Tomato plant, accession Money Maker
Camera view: horizontal (90 deg, fisheye); turntable rotation: 240 degrees
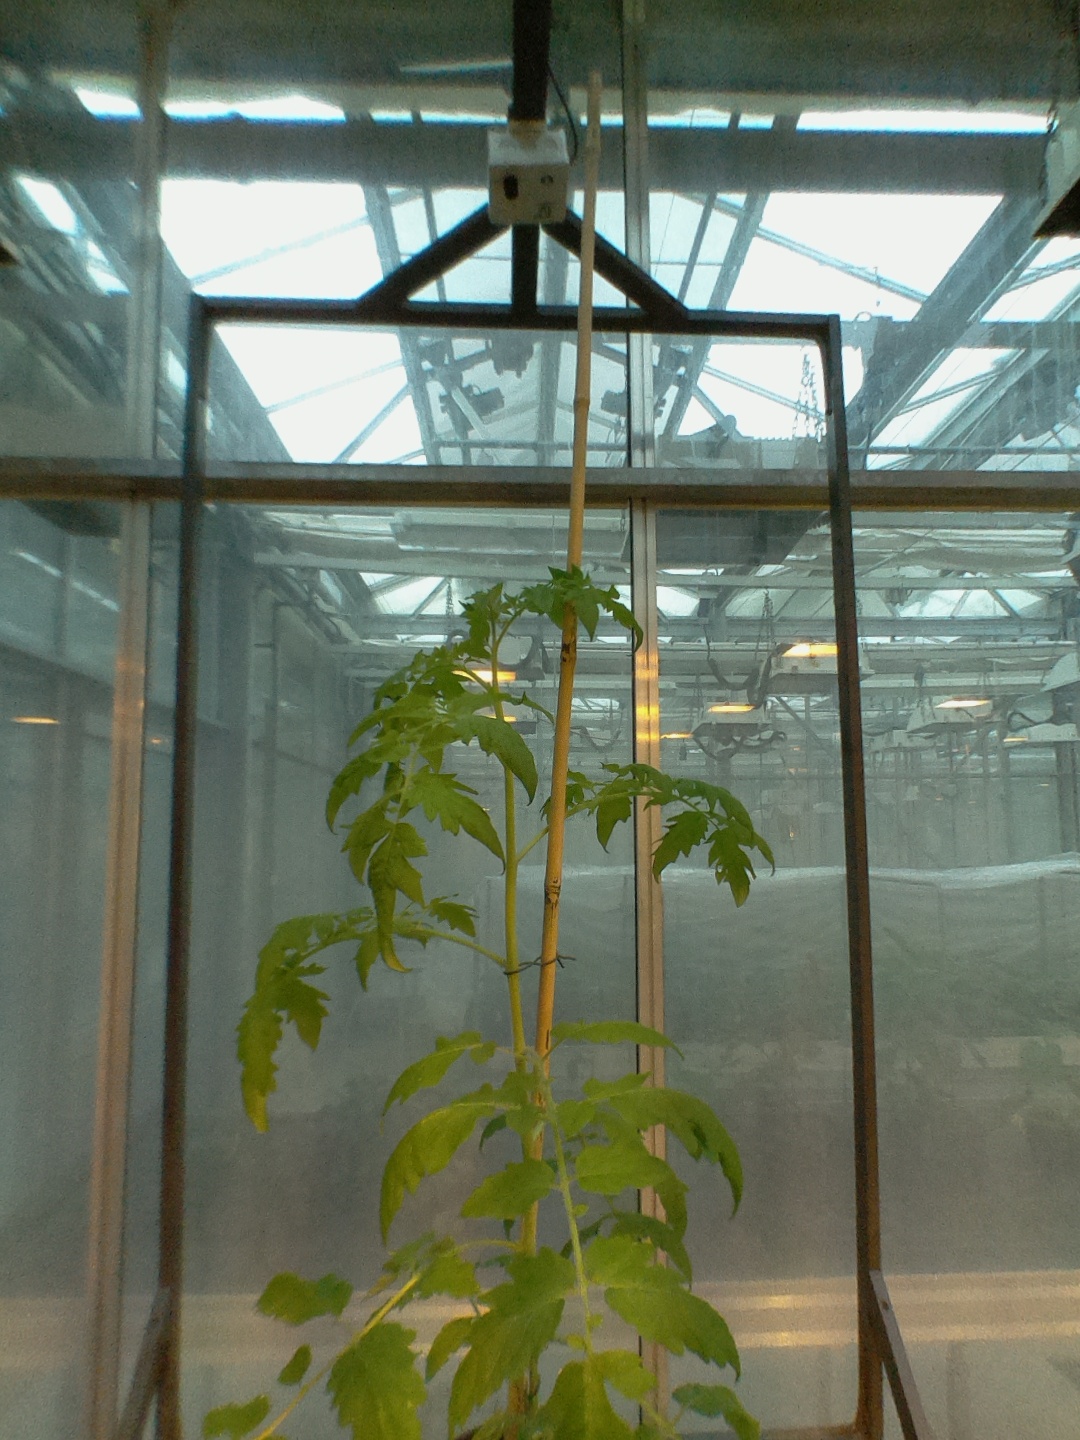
BBCH growth stage 15: 10 of true leaves visible